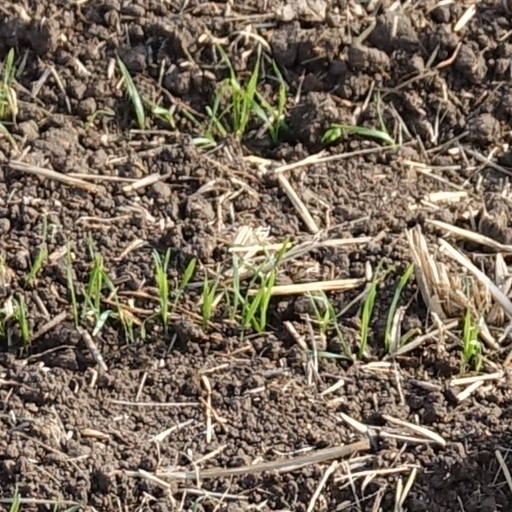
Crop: wheat